Pork rind

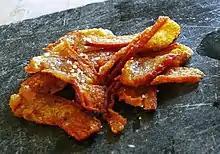
Pork scratchings served in an English gastropub

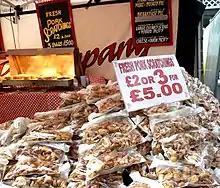
Pork scratchings for sale at the Great British Beer Festival 2016

"Pork scratchings" is the British name for deep-fried, salted, crunchy pork rind with fat produced separately from the meat, eaten cold. Pork scratchings typically are heavy and hard, have a crispy layer of fat under the skin, and are flavoured only with salt. The pig hair is usually removed by quickly burning the skin of the pig before it is cut into pieces and cooked in hot fat. In comparison, "crackling" is distinguished from normal pork rind in the United Kingdom by the fact that it is cut from a freshly roasted joint of pork (usually pork loin or pork belly), or the edge of a pork chop, after the meat has finished cooking. It is usually served warm or hot, before the fat on the underside of the roasted skin can finish cooling down and re-solidifying. Larger joints of pork from the leg or shoulder when roasted in the oven can produce an unevenly crackled rind due to the curvature of the joint: this can be rectified by removing the rind after the joint is cooked and resting, and laying it flat on a baking tray or directly on the oven shelf bars and further cooking at a high oven temperature or by using the grill setting.